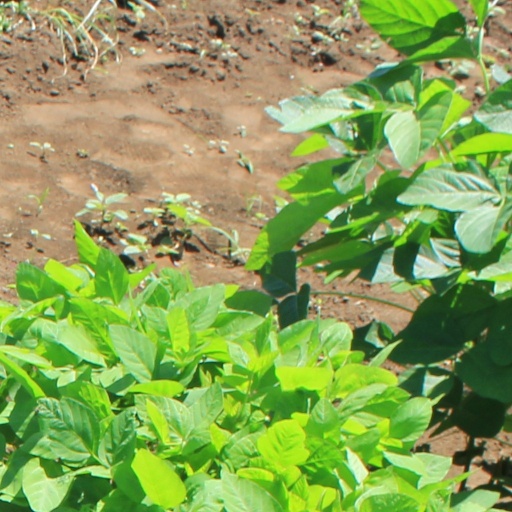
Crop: soybean